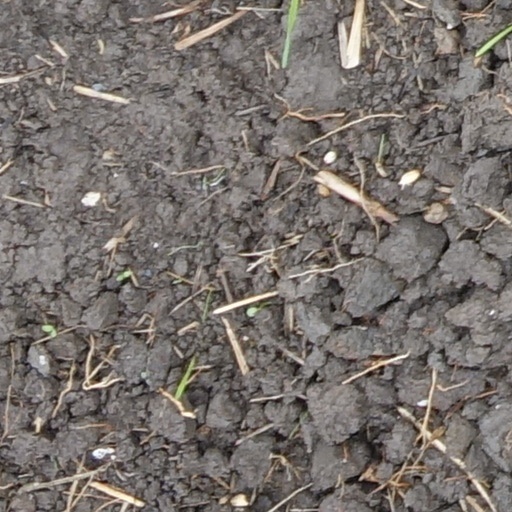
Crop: wheat